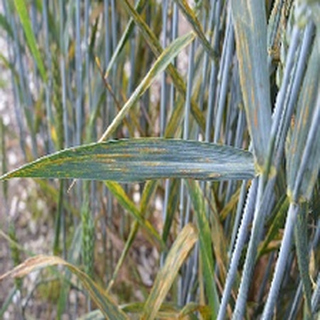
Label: wheat_yellow_rust